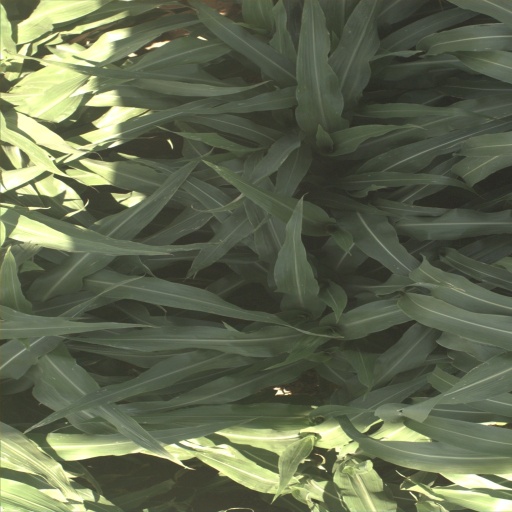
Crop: sorghum